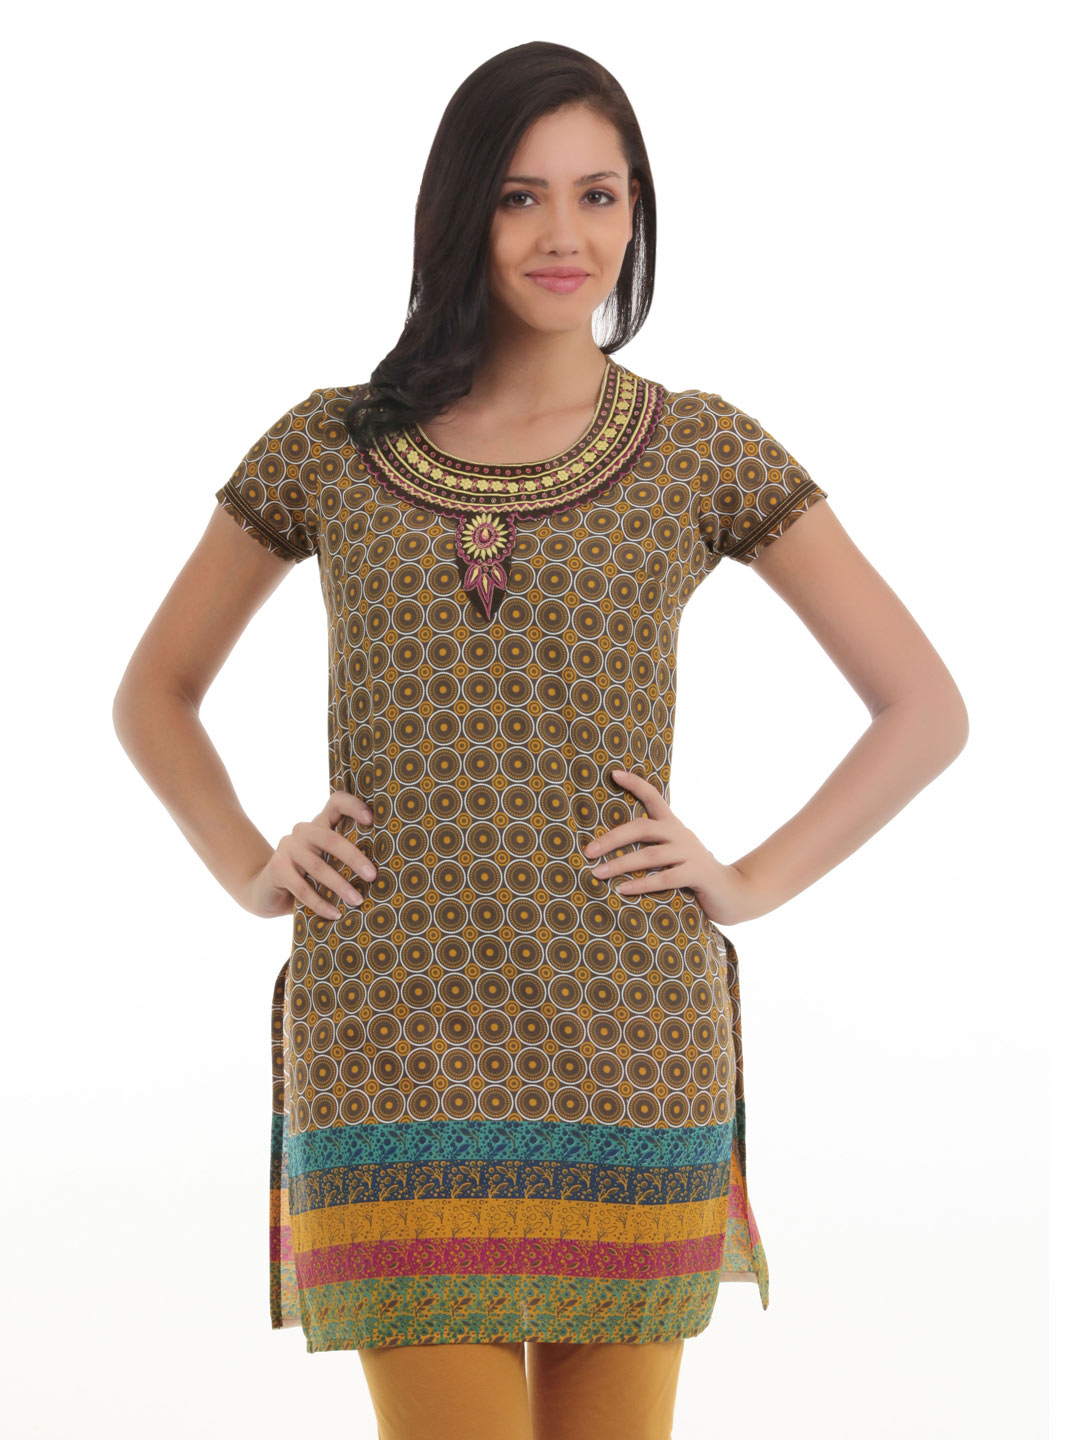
Folklore Women Brown Printed Kurta
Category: Apparel / Topwear / Kurtas
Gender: Women
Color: Brown
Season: Summer 2012
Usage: Ethnic